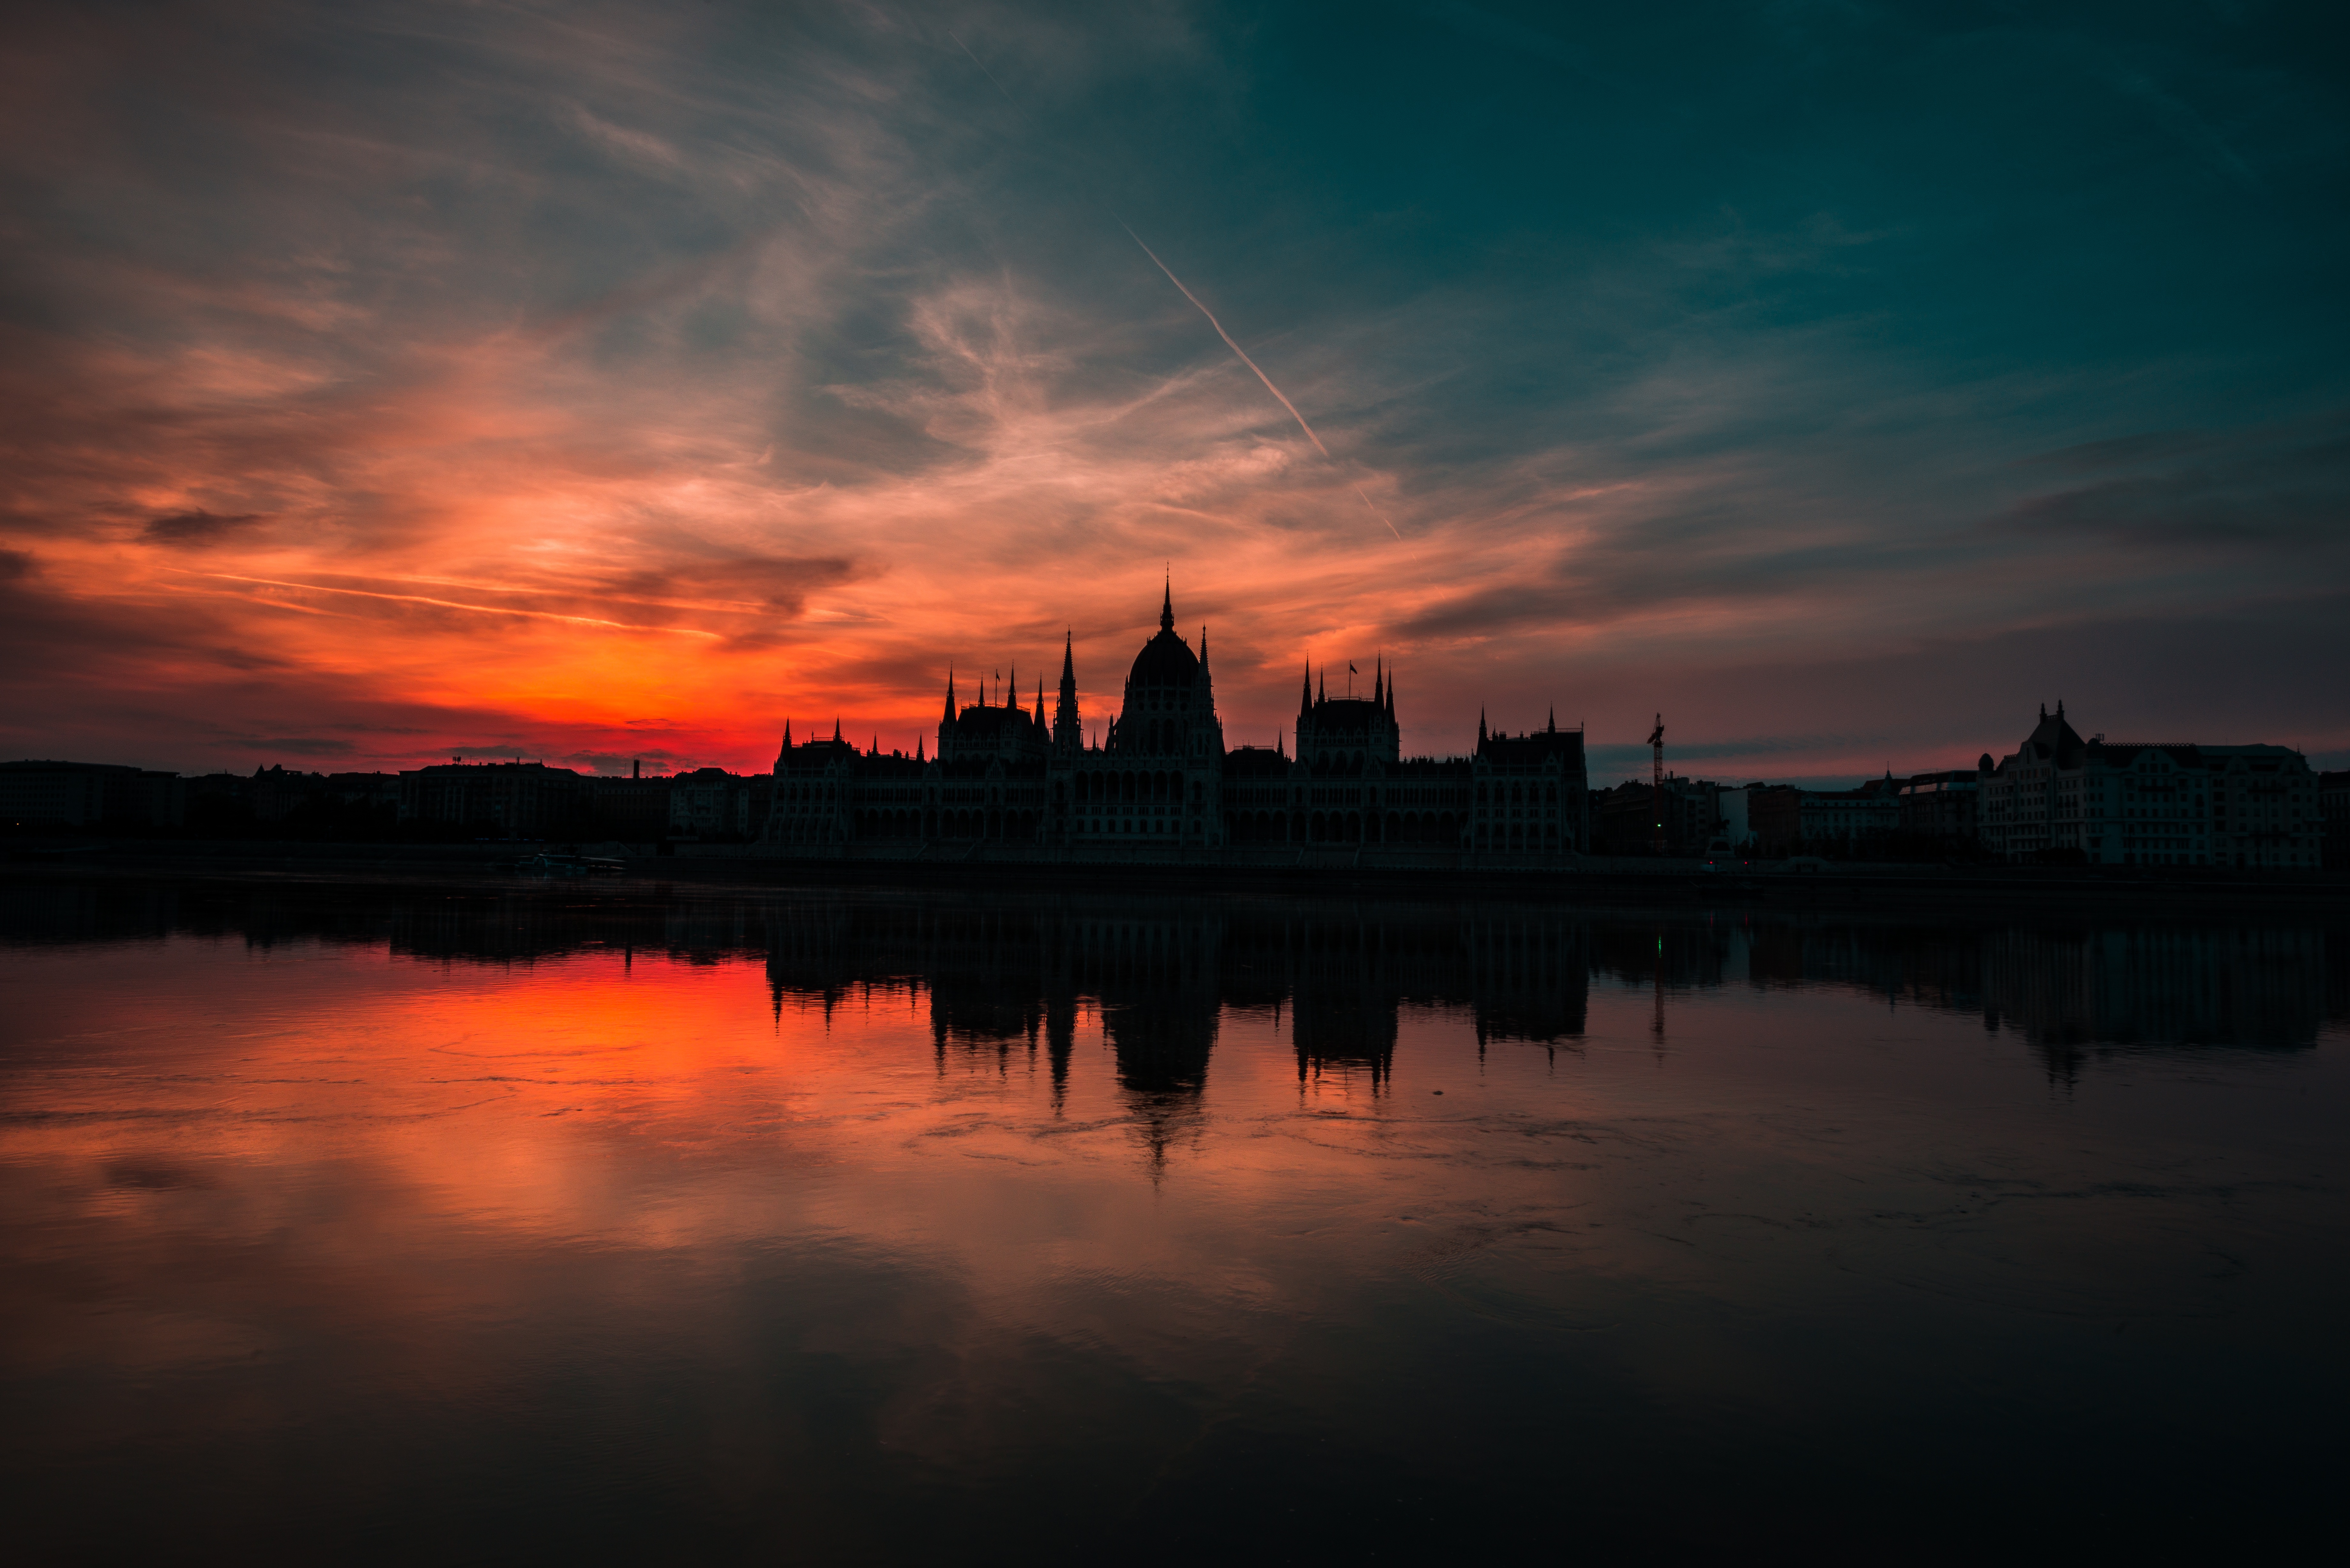
sea, horizon, cloud, sky, sunrise, sunset, skyline, night, sunlight, morning, dawn, atmosphere, dusk, evening, reflection, afterglow